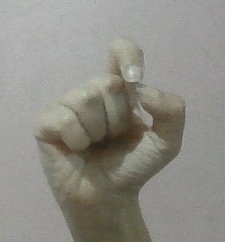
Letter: fa